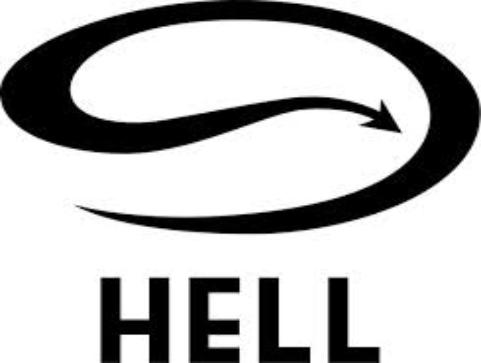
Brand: Hell Pizza
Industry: Food